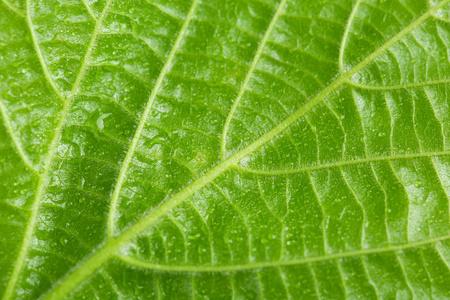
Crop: unknown
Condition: coffee